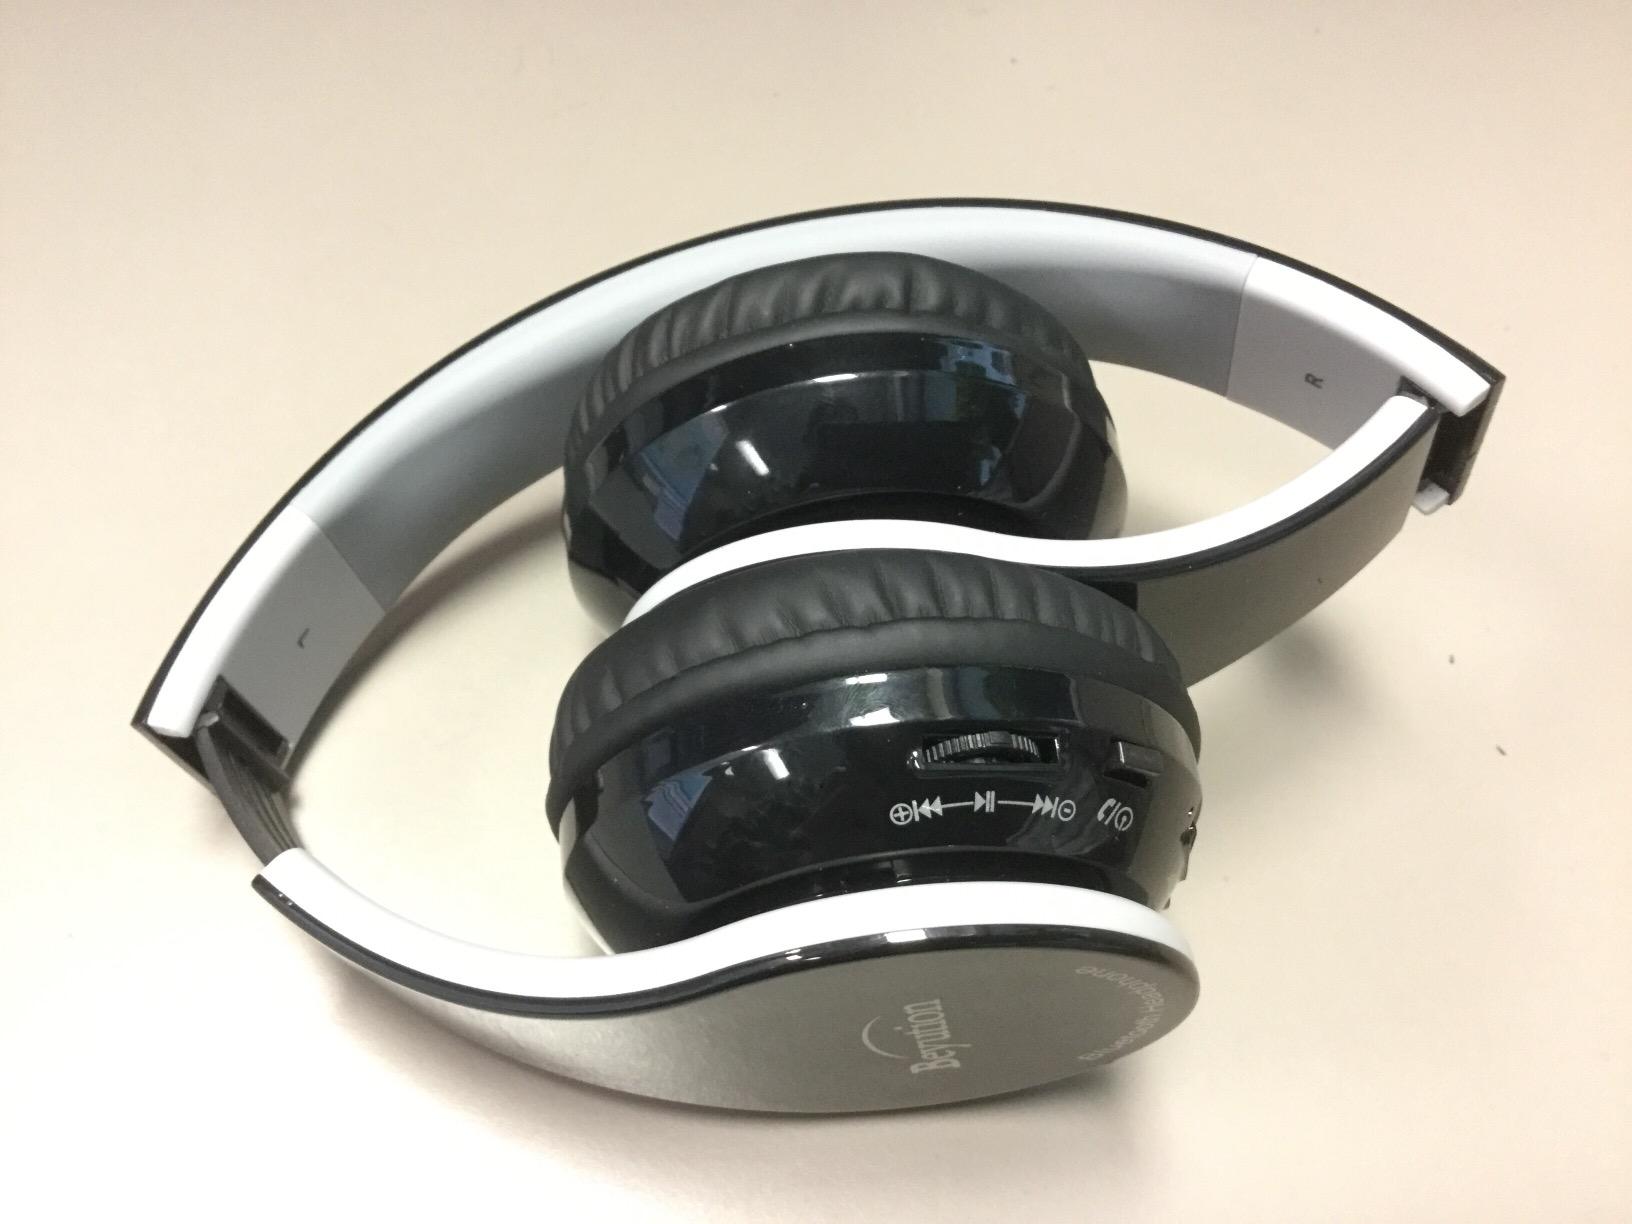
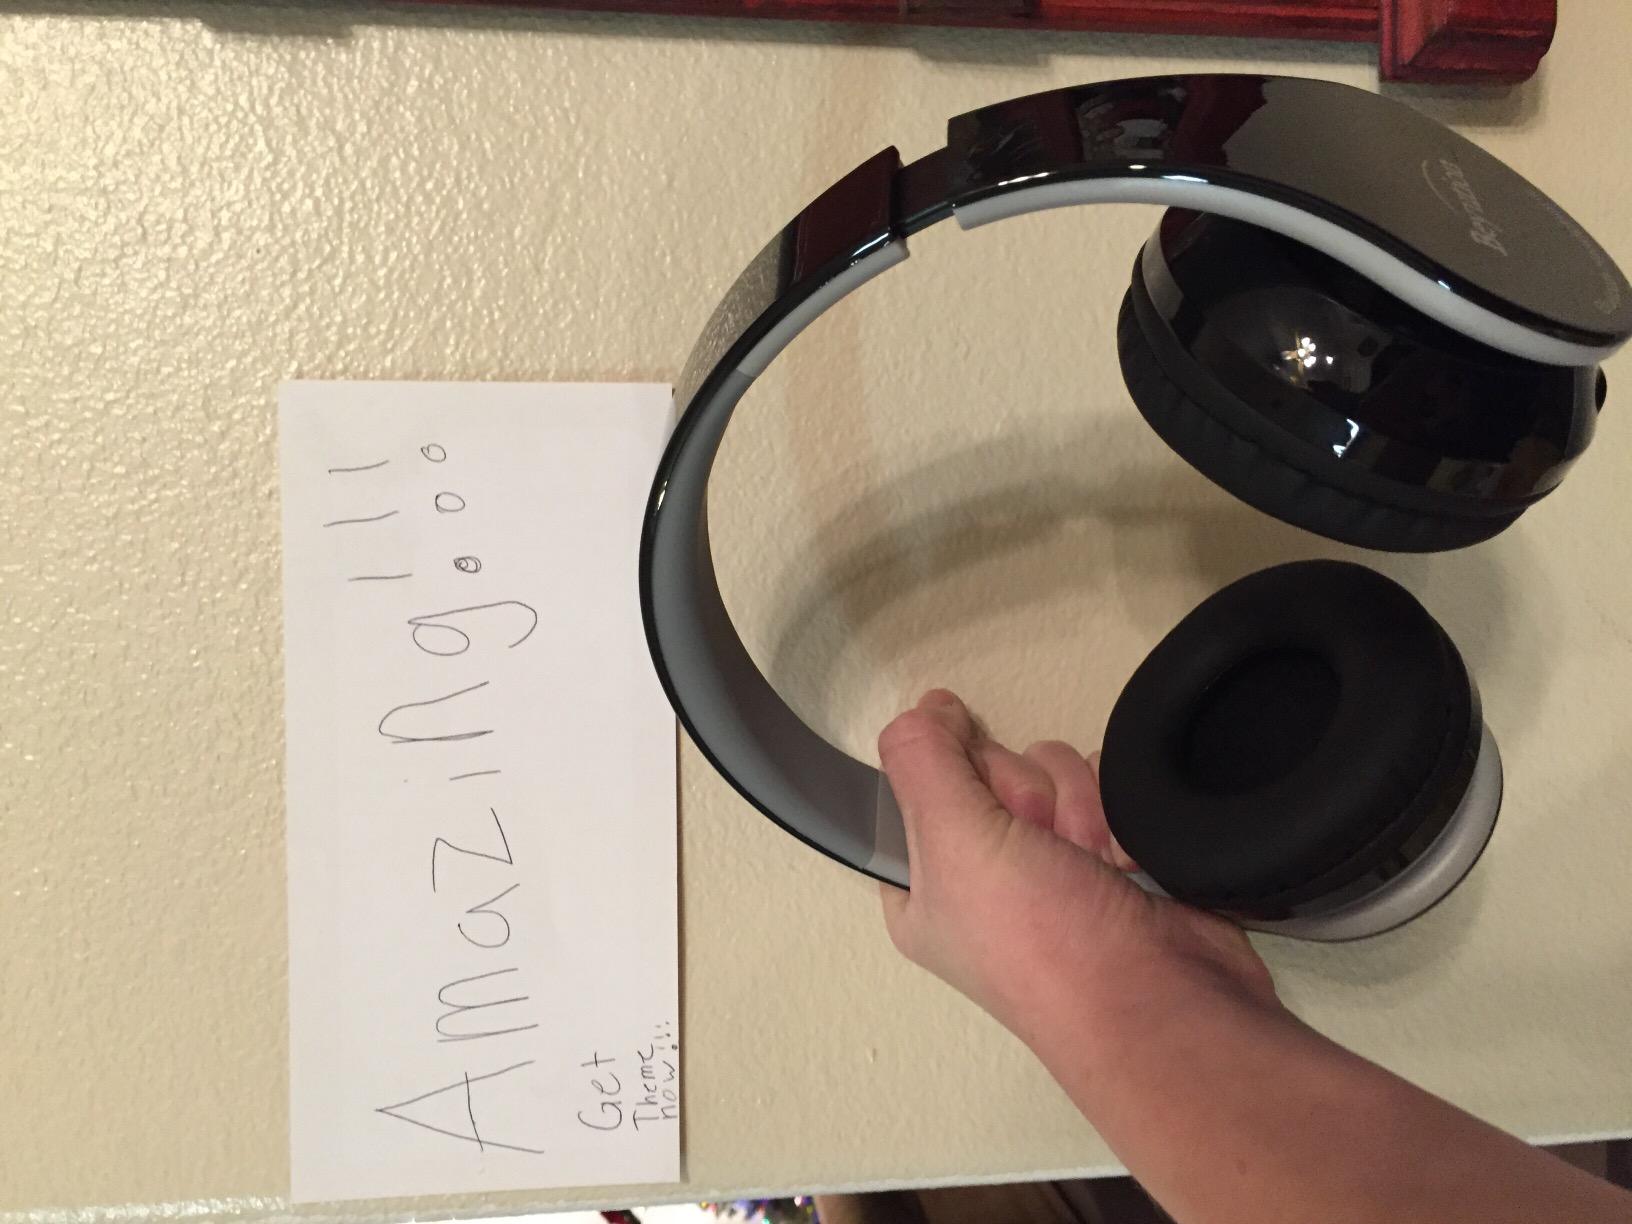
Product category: headphones
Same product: yes